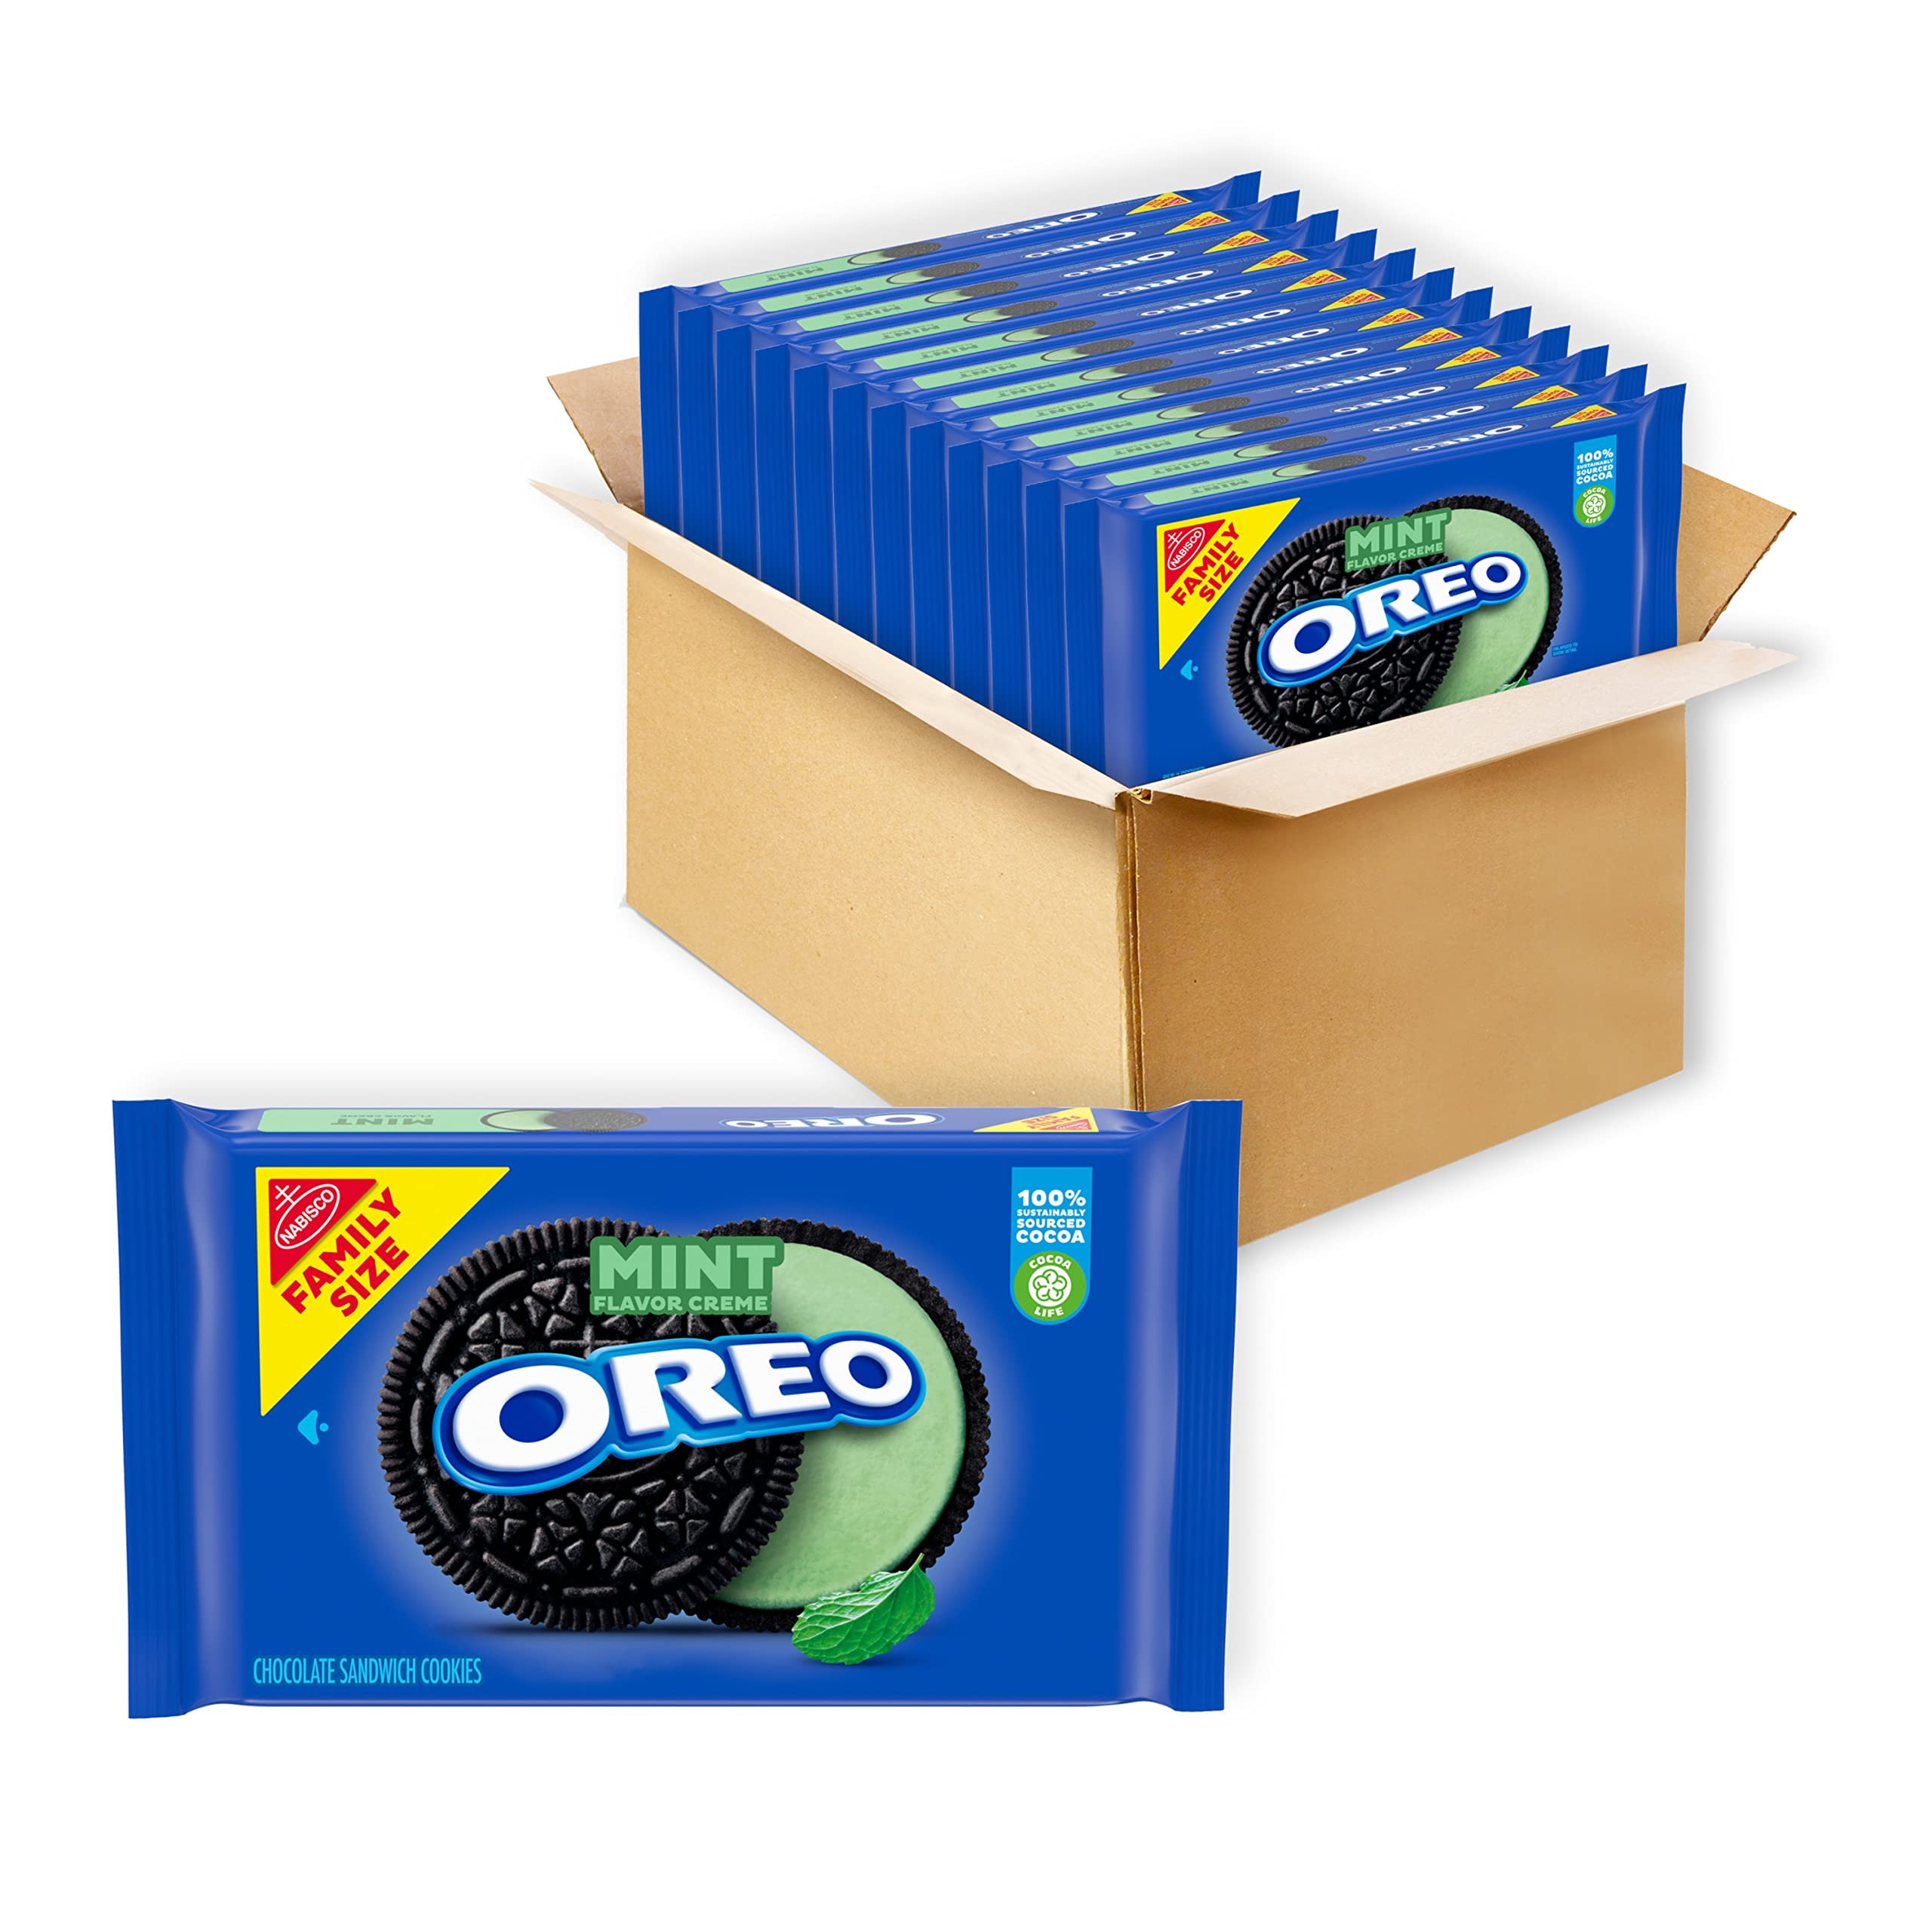
Item Name: OREO Mint Creme Chocolate Sandwich Cookies, Family Size, 12 - 20 oz Packs
Bullet Point 1: Twelve 20 oz family size packs of OREO Mint Flavored Creme Chocolate Sandwich Cookies (packaging may vary)
Bullet Point 2: Chocolate wafers filled with mint flavored creme for delicious mint cookies
Bullet Point 3: OREO chocolate sandwich cookies are supremely dunkable snack cookies and are great for afternoon snacks
Bullet Point 4: Share these family size bulk cookies with friends and family at your next party or mix them into your favorite dessert recipe
Bullet Point 5: Cocoa Life: 100% Sustainably Sourced Cocoa; OREO partners with Cocoa Life to help support sustainable cocoa sourcing, see the Cocoa Life website for details
Value: 240.0
Unit: Ounce

Price: 51.96